Phoenix Wright: Ace Attorney – Dual Destinies

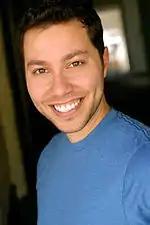
Sam Riegel directed the dubbing, and voiced Phoenix.

For the cutscenes, the localization team took into account that the animation had been done to the Japanese lines, so they made sure that the English script matched the already set lip flaps and timing. Because the Japanese voice acting was not yet recorded when Hsu worked on the English dub script, they used their imagination to guess what the Japanese voice acting would be like based on the script; this was made easier due to their familiarity with "standard anime conventions" from frequently watching anime. For some dialogue, they wrote alternative lines, as the footage had not yet been finished, and the script could be interpreted in different ways: in one scene, where Phoenix speaks on the phone, Hsu had him follow the line "It's for this very reason I returned" with either "Time to bring it to an end" or "To put an end to it all"; they used the former because of how there was a dramatic pause between the two lines.